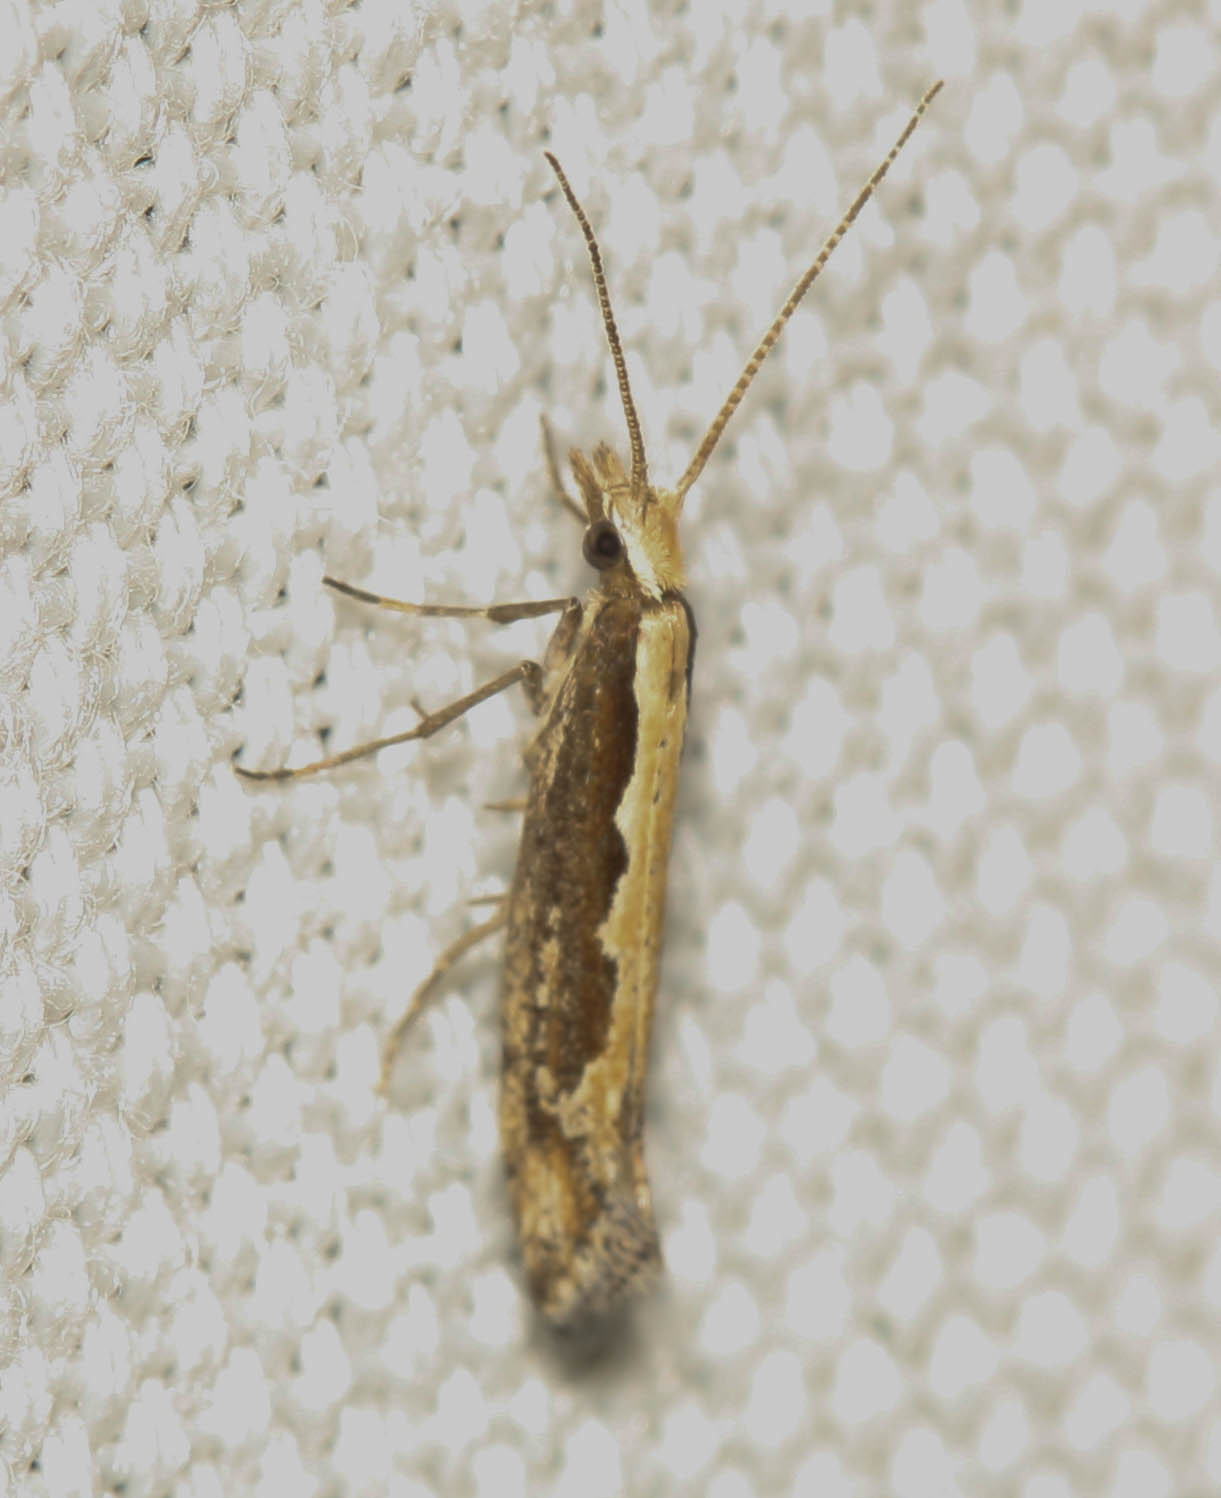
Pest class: diamondback_moth